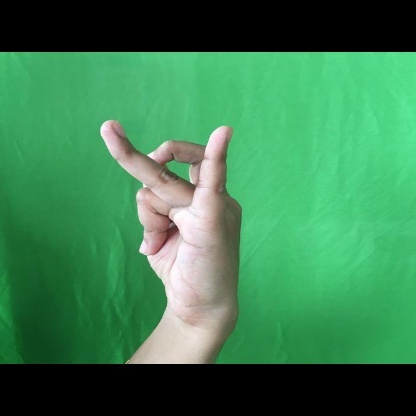
Mudra: Katakamukha